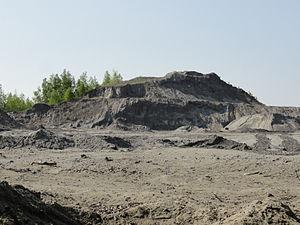
Terril n° 151 dit Centrale d'Hornaing, Centrale thermique d'Hornaing du Groupe de Valenciennes, Hornaing, Nord, Nord-Pas-de-Calais, France.
Dans le bassin minier du Nord-Pas-de-Calais, 339 terrils sont recensés. En 1969, les Houillères leur ont attribué un numéro individuel, pour les référencer, et les exploiter. Ils sont numérotés d'ouest en est, du nᵒ 1 au 202. Une liste complémentaire a été créée dans les années 1970. Les sites y sont numérotés de 203 à 260, sans logique spécifique, chaque numéro ayant été attribué en fonction des sites susceptibles d'être exploités. Certains sites étant composés de plusieurs terrils annexes ou satellites, une lettre suit le numéro.